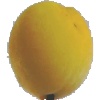
Label: Peach 2